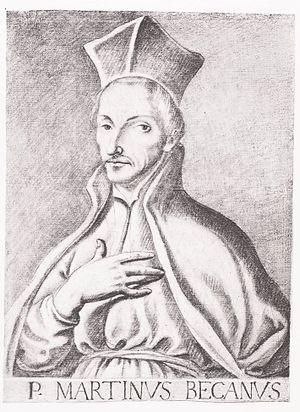
Martin Bécan, né à Hilvarenbeek le 6 janvier 1563 et décédé à Vienne le 24 janvier 1624, est un jésuite des Pays-Bas espagnols, théologien et controversiste catholique de la Contre-Réforme.